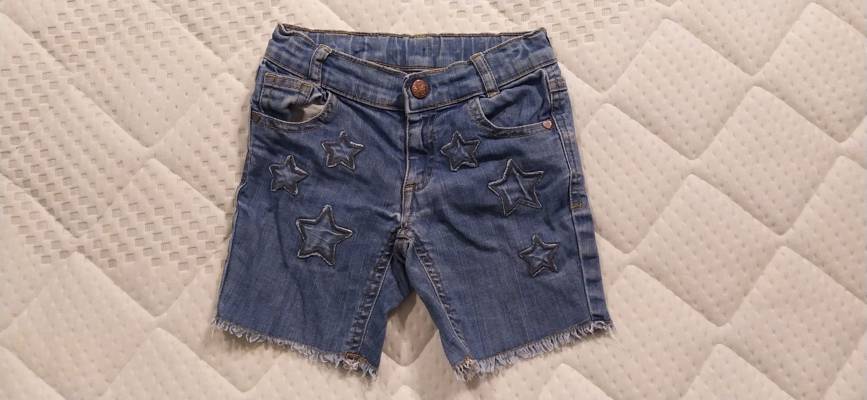
Waste category: clothes